Question: Please indicate a possible affordance area of the cup that can be used for holding
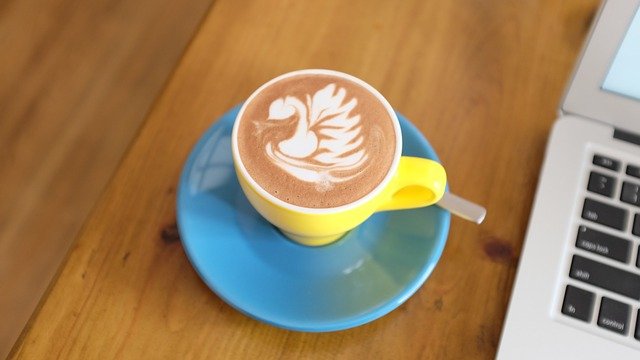
Answer: [244.5, 64.5, 453.5, 245.5]